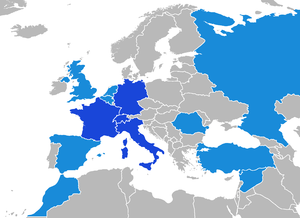
'Ndrangheta
'Ndrangehtas udbredelse i Europa
'Ndrangheta er en italiensk kriminel organisation, der især opererer i Calabrien. Europol anslog i 2013, at ‘Ndrangheta er en af de mest truende netværk af organiseret kriminalitet. Organisationen er i dag involveret global i kriminalitet, der omfatter narko, menneskehandel, miljøkriminalitet, afpresning m.v.